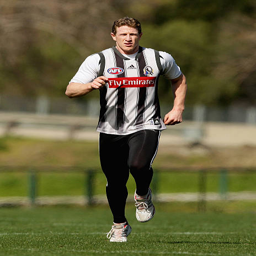
captain tests his injury before a training session .